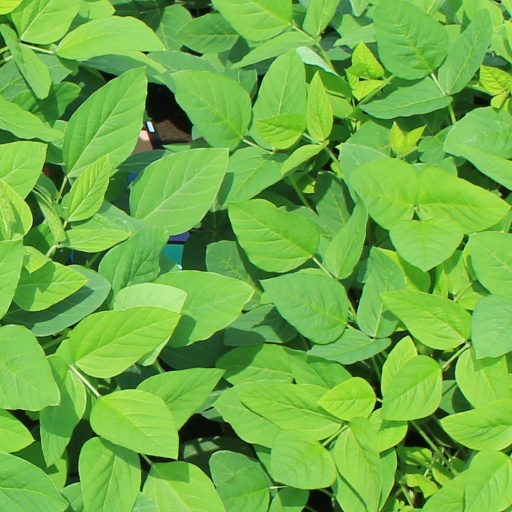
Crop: soybean